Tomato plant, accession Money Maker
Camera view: bottom (45 deg); turntable rotation: 210 degrees
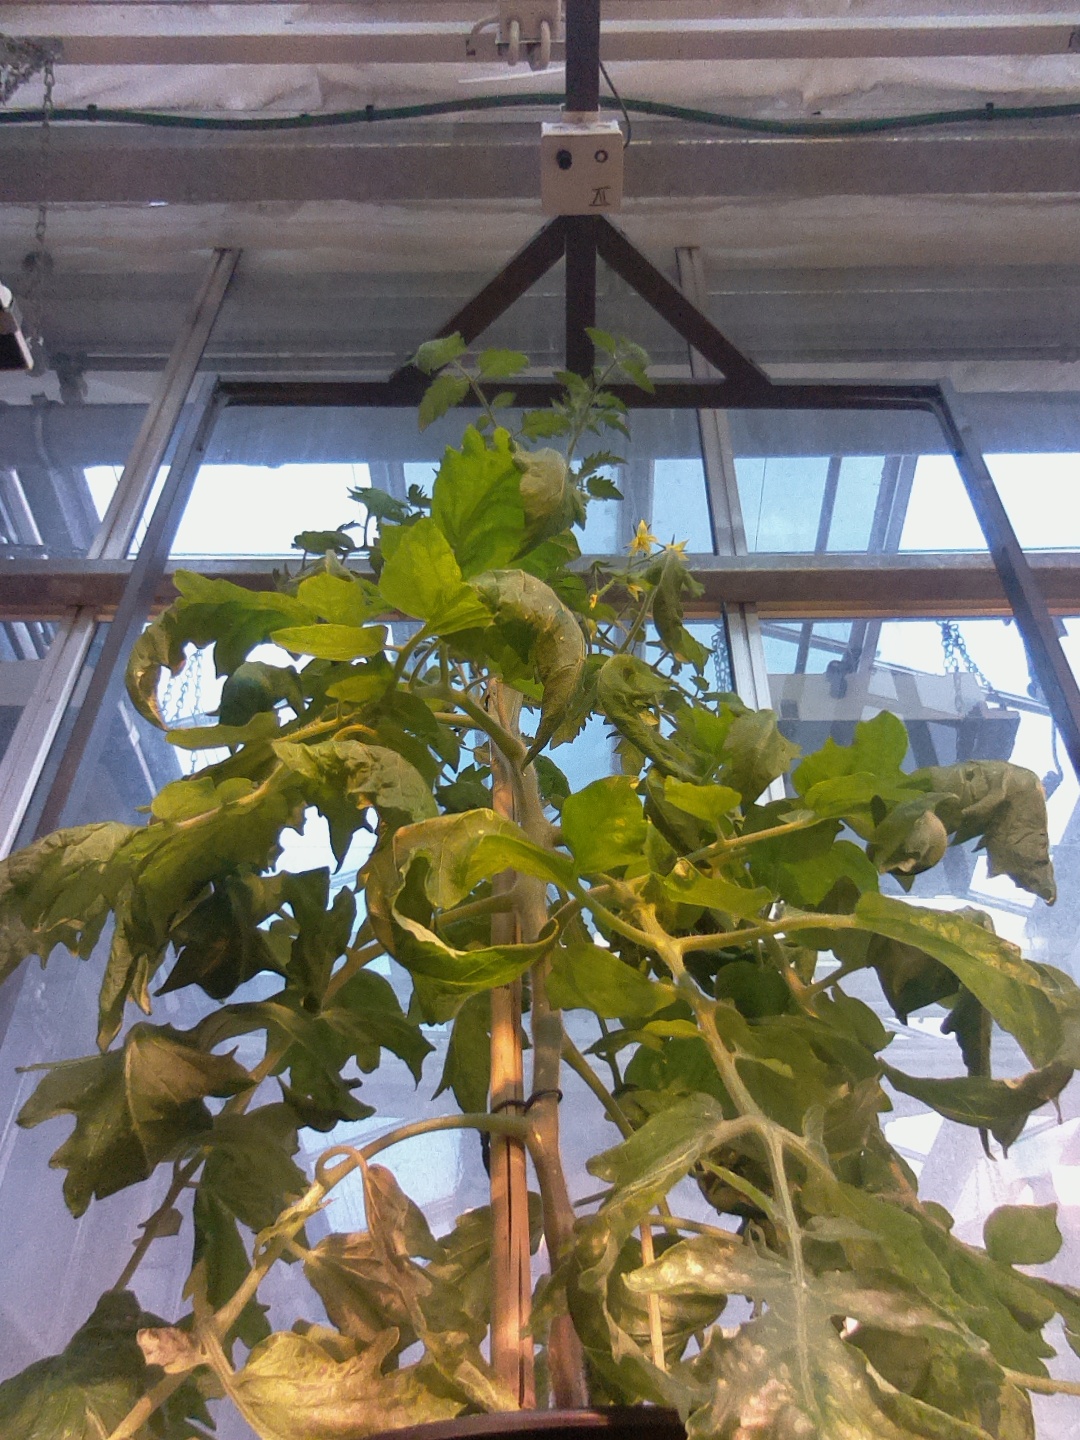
BBCH growth stage 72: 20%-30% of final fruit size